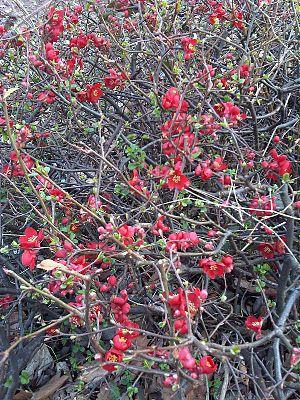
Le Cognassier du Japon, est une plante de la famille des Rosacées, croissant à l'état sauvage au Japon.